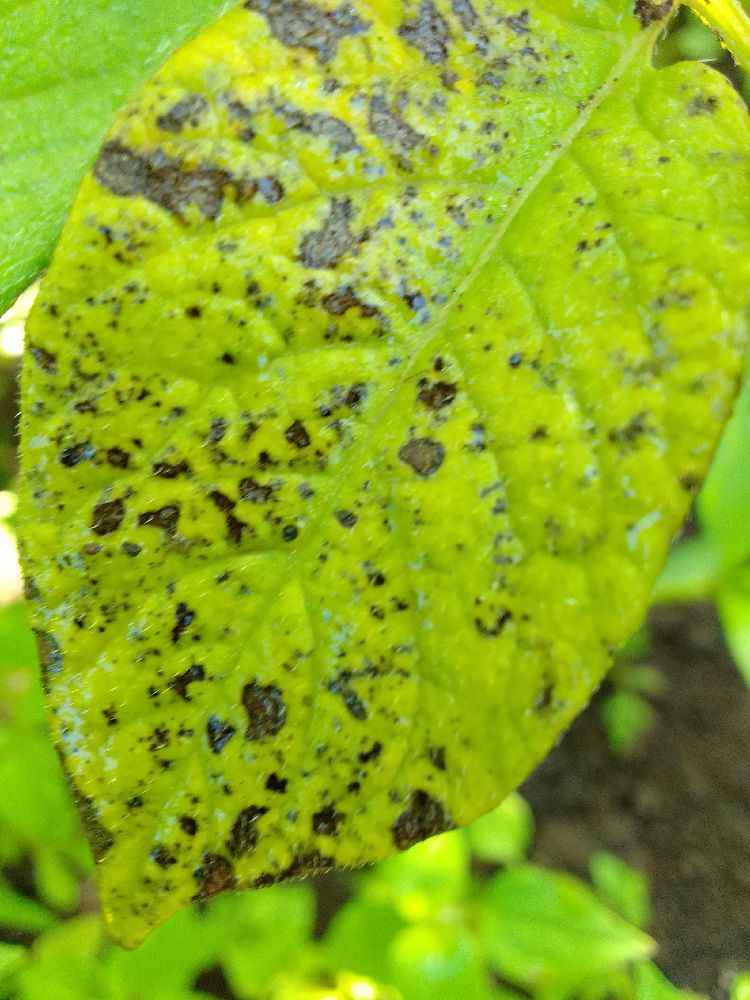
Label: Early blight